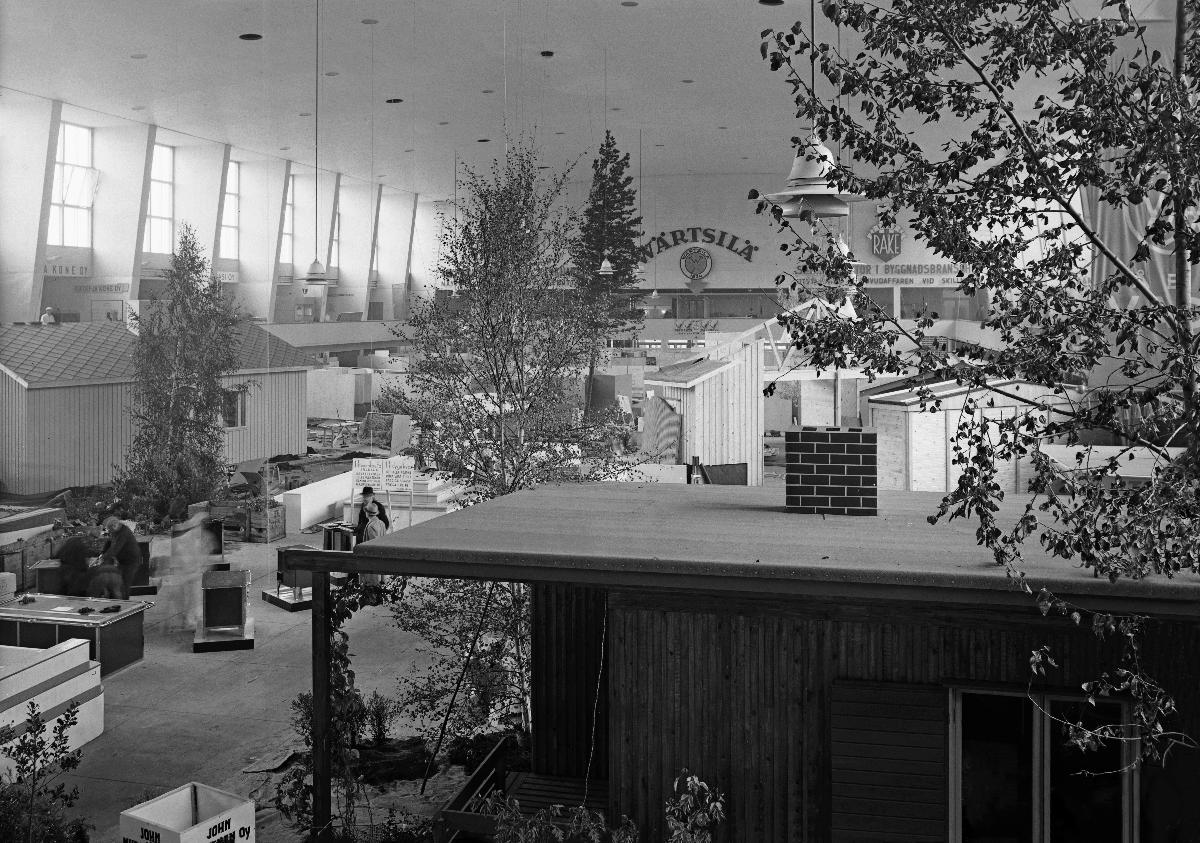
Asuntonäyttely ja rakennusmessut
Bostadsutställning och byggnadsmässa; Apartment Exhibition and Construction Fair
sisällön kuvaus: Asuntonäyttely ja rakennusmessut Helsingin Messuhallissa syys-lokakuussa 1940. content description: The Apartment Exhibition and Construction Fair at Helsinki Fair Hall in September-October 1940. innehållsbeskrivning: Bostadsutställningen och byggnadsmässan i Mässhallen, Helsingfors i september-oktober 1940.
Kuvaaja: Sundström, Hugo, kuvaaja
Vuosi: 1940
Paikka: Suomi, Uusimaa, Helsinki
Aiheet: HBL; messut (tapahtumat); näyttelyt; rakentaminen; trade fairs; exhibitions; fairs; construction; living; mässor (evenemang); utställningar; mässor; bygge; boende